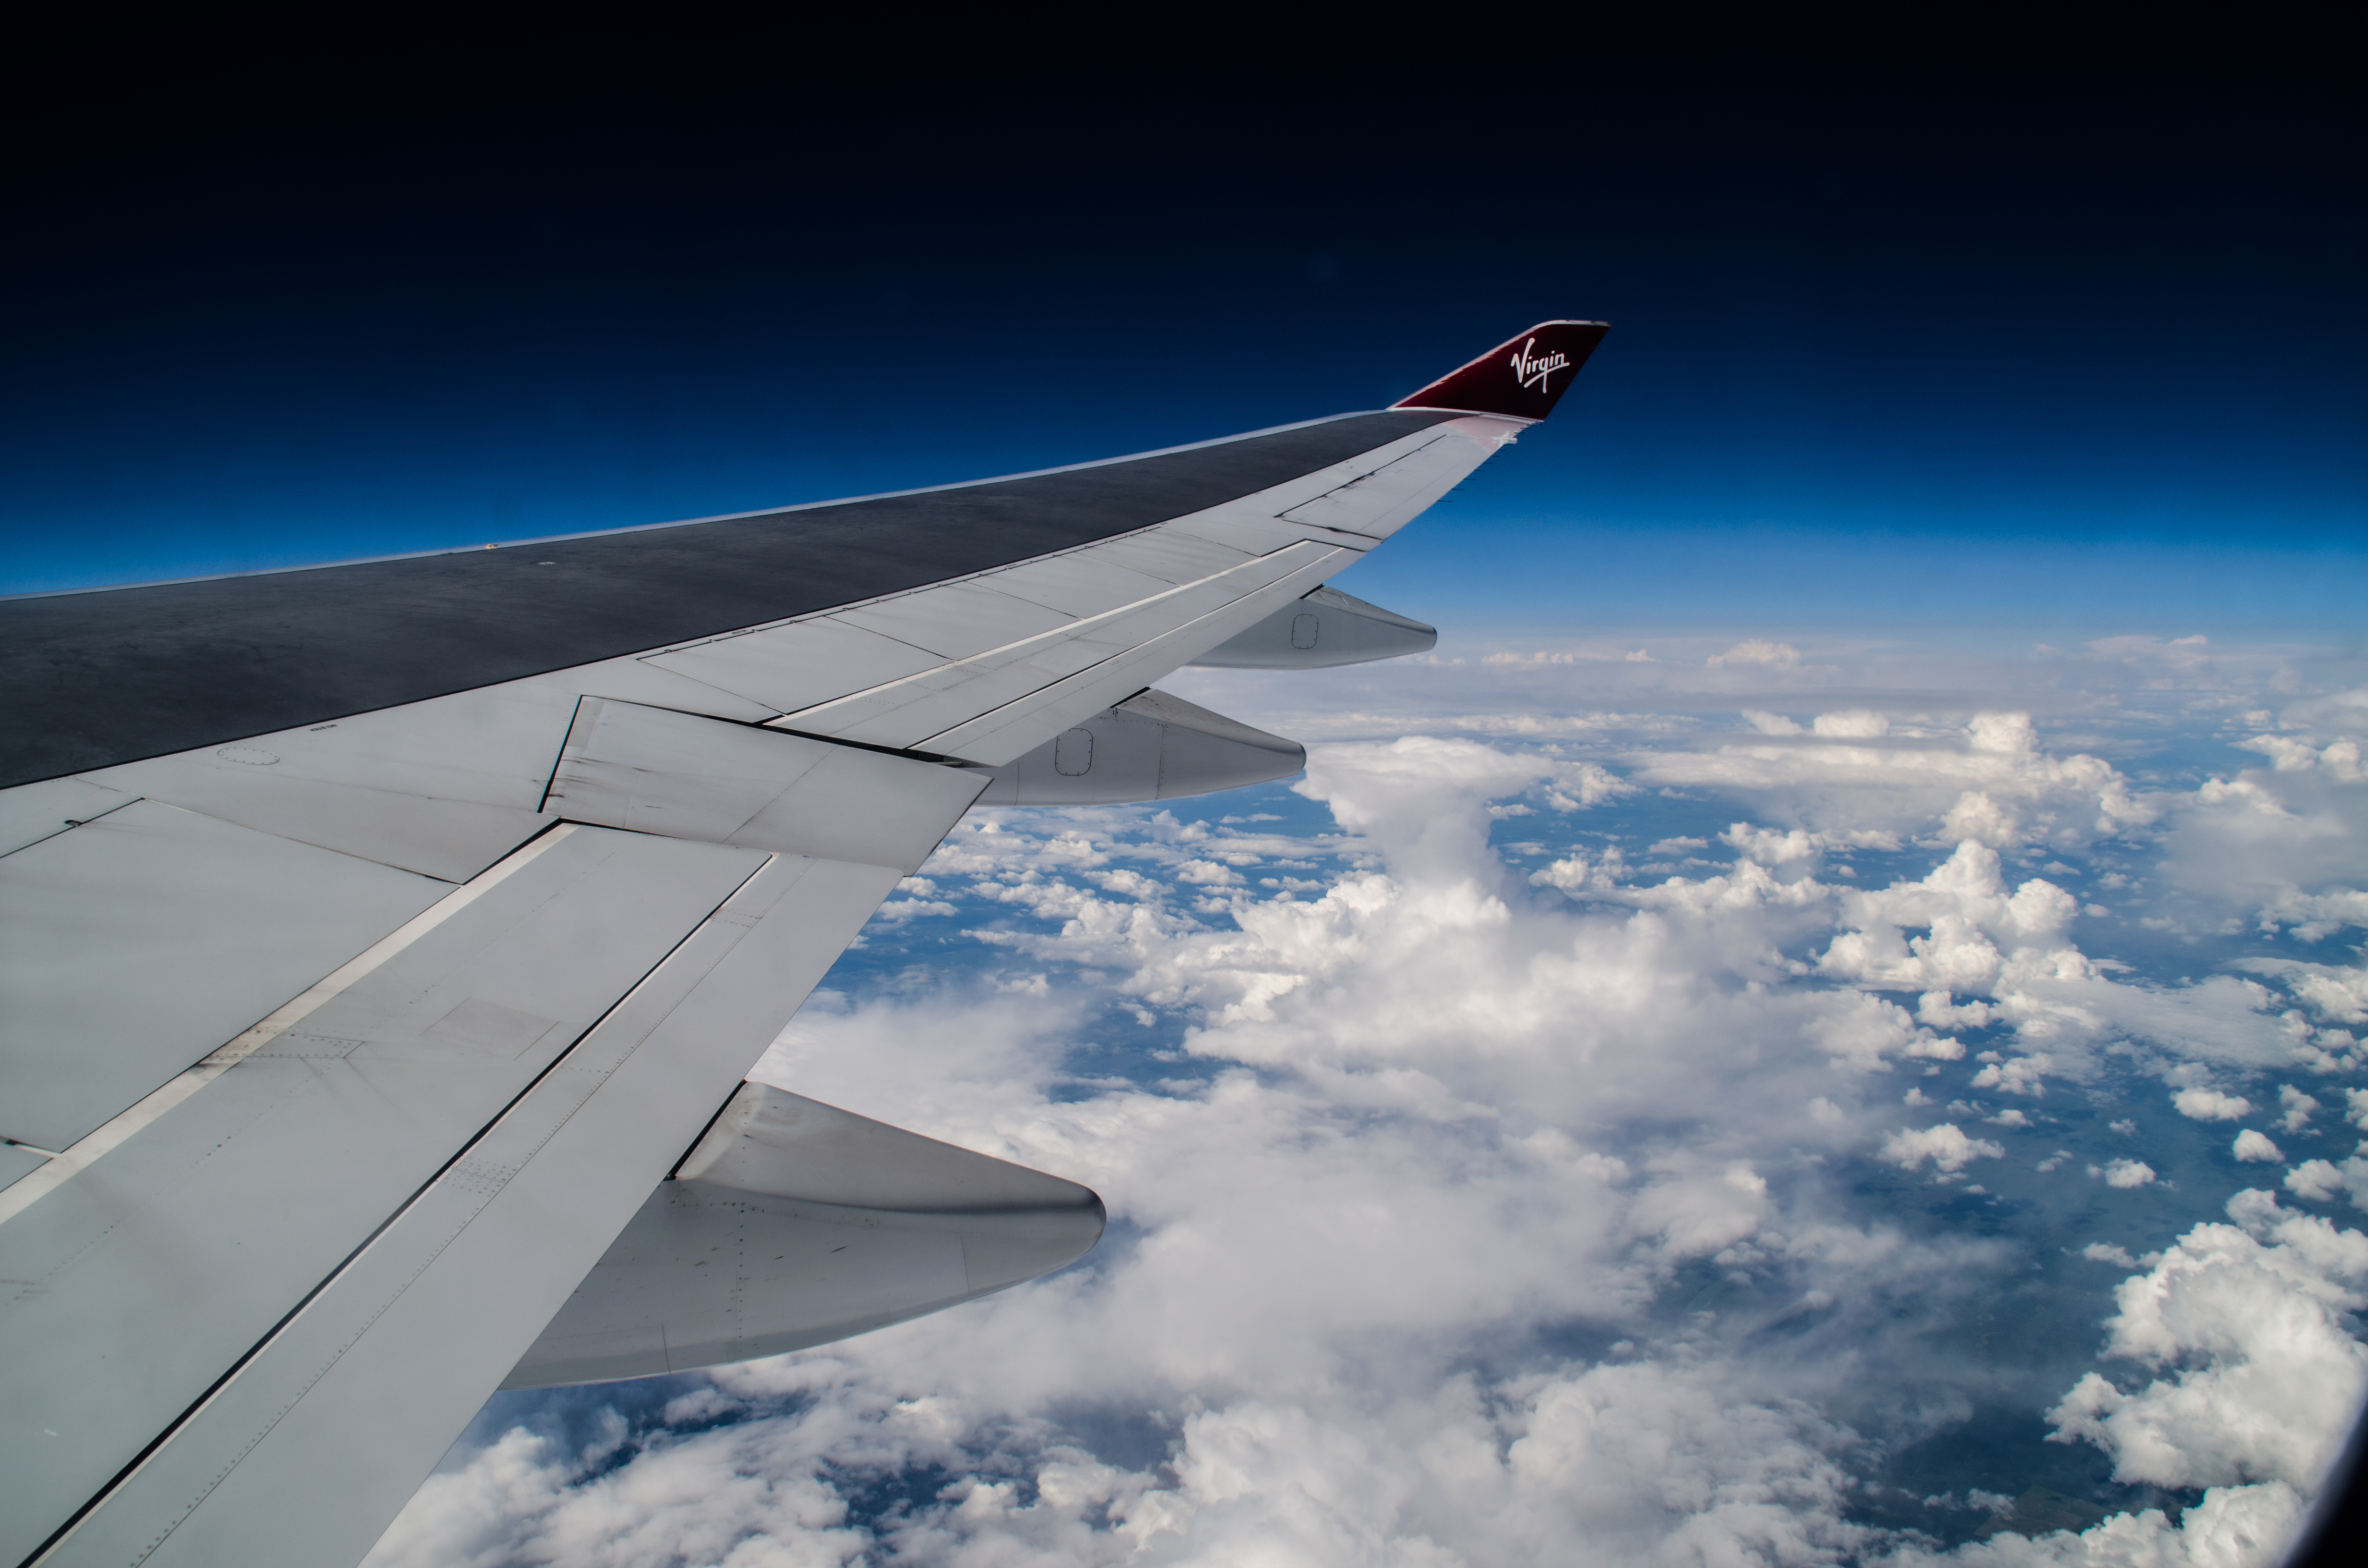
wing, cloud, sky, atmosphere, travel, airplane, plane, aircraft, vehicle, airline, aviation, flight, blue, clouds, airliner, boeing, air force, jet aircraft, boeing 777, air travel, atmosphere of earth, wide body aircraft, narrow body aircraft